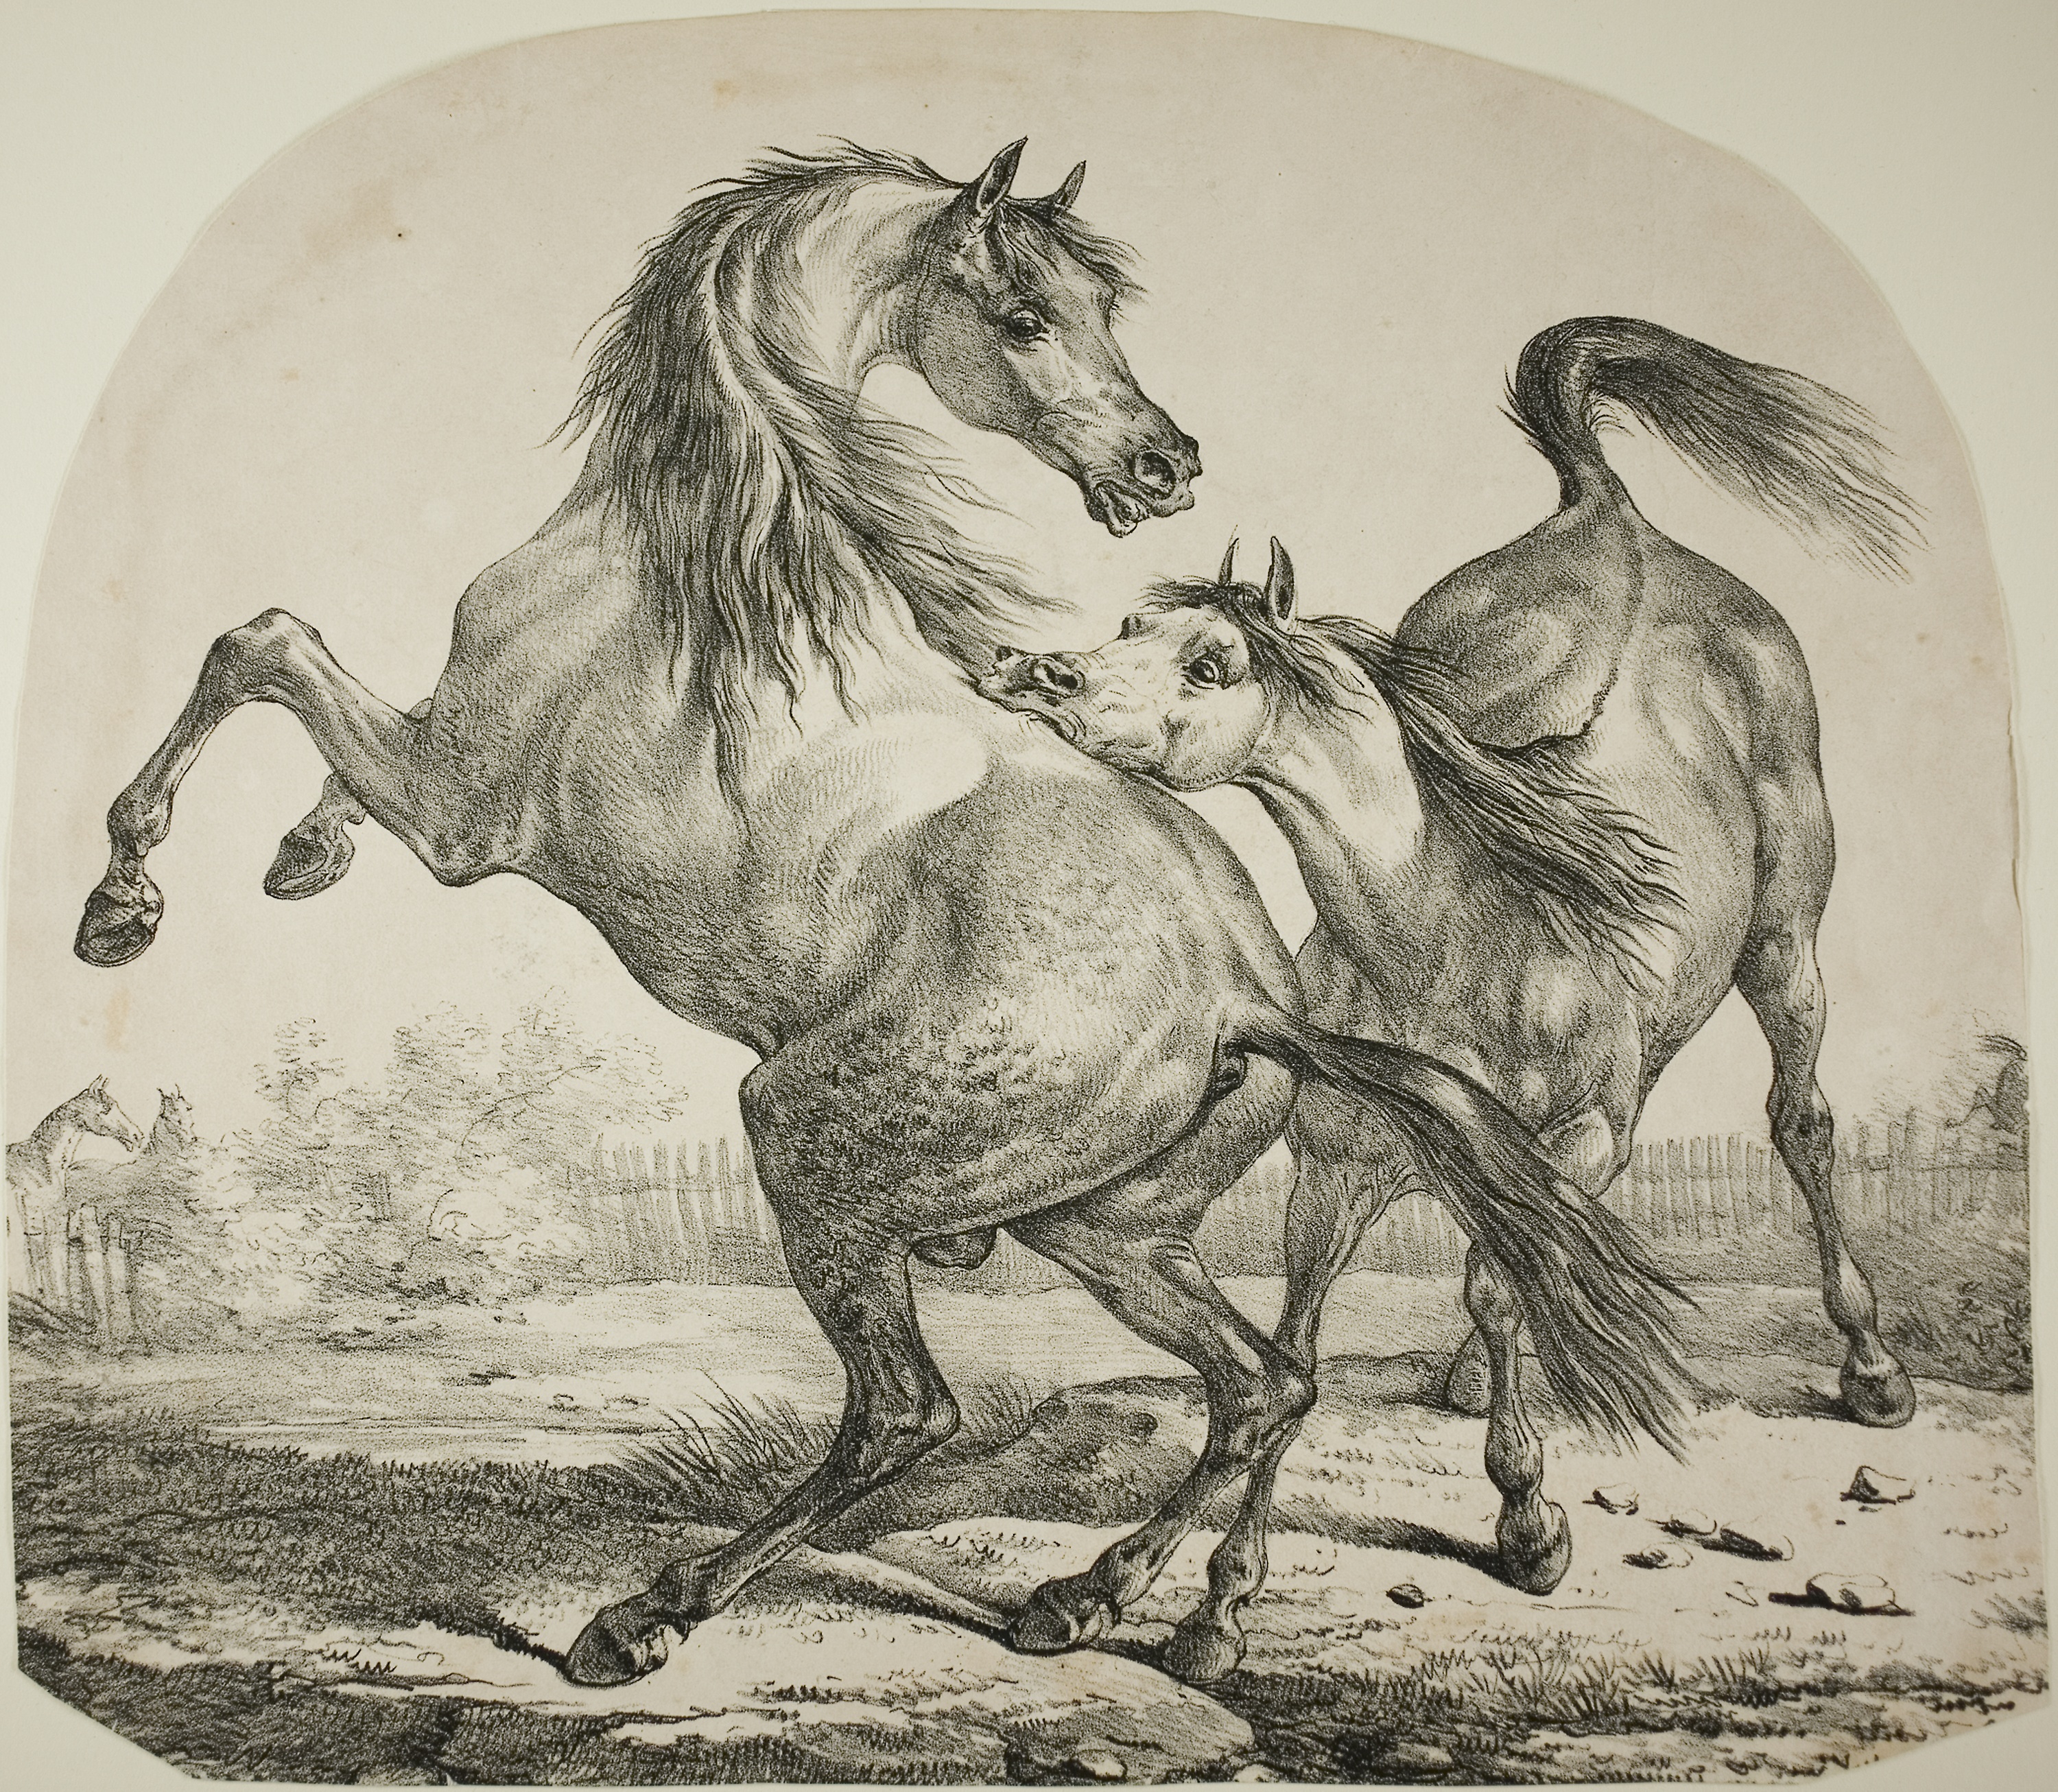
horse, mammal, fauna, horse like mammal, mane, mustang horse, black and white, stallion, livestock, art, illustration, drawing, mythology, organism, mythical creature, visual arts